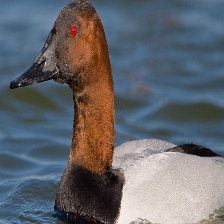
Species: CANVASBACK
Scientific name: AYTHYA VALISINERIA
ImageNet parent category: drake